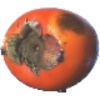
Label: Kaki 1